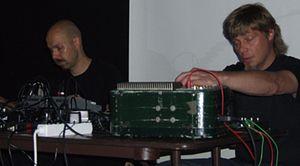
Pan Sonic est un duo finlandais de musique électronique minimale et expérimentale composé de Mika Vainio et Ilpo Väisänen. Fondé en 1994 à Turku, le groupe se faisait appeler alors Panasonic, mais un procès intenté par la firme japonaise du même nom leur fera perdre une lettre, et comptait un troisième membre Sami Salo.